Silas Dinsmoor

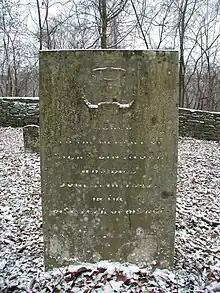
Dinsmoor's gravestone at the Dinsmore Homestead

In 1793, Dinsmoor traveled to Philadelphia to look for a position with the government. Dinsmoor was offered the appointment of United States Agent to the Cherokee by President George Washington, a job that would last the next four years. In that capacity, Dinsmoor was expected to keep peace between the Cherokee and white settlers, serve as treaty commissioner, and introduce "civilization" to the Cherokee. This last task meant that Dinsmoor attempted to coax Cherokee men to take up farming, traditionally the occupation of Cherokee women, and to teach Cherokee women to plant cotton, spin, and weave textiles. Dinsmoor spent much of his time at Tellico Blockhouse (in present-day Tennessee). As the agent, Dinsmoor witnessed the First Treaty of Tellico, signed in 1798 between the U.S. Government and tribal leaders, which signed away land in eastern Tennessee. Silas wrote to his brother then, "The Cherokees know the worth of their land too well to sell it for a song or anything under the value."